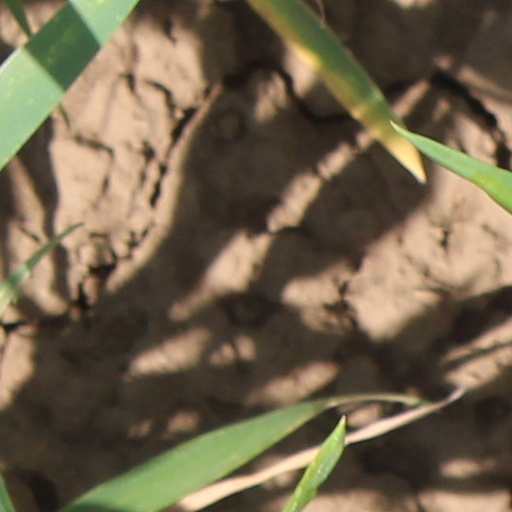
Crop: wheat